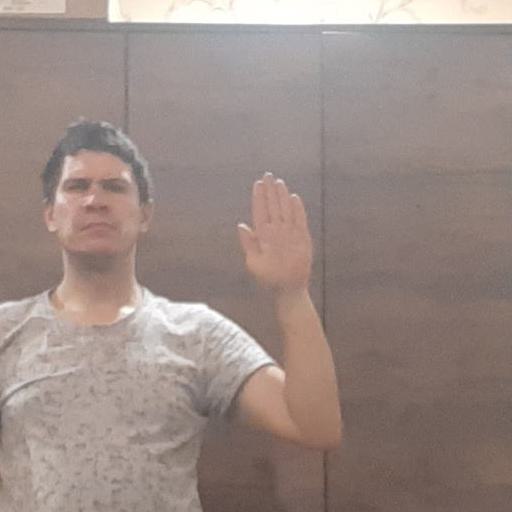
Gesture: stop